National park

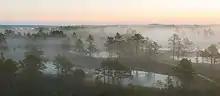
Viru Bog in the Lahemaa National Park, Estonia, before sunrise

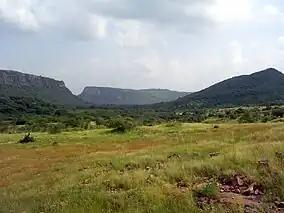
Ranthambore National Park In Rajasthan, India

The first area to use "national park" in its creation legislation was the U.S.'s Mackinac National Park, in 1875. (The area was later transferred to the state's authority in 1895, thus losing its official "national park" status.)